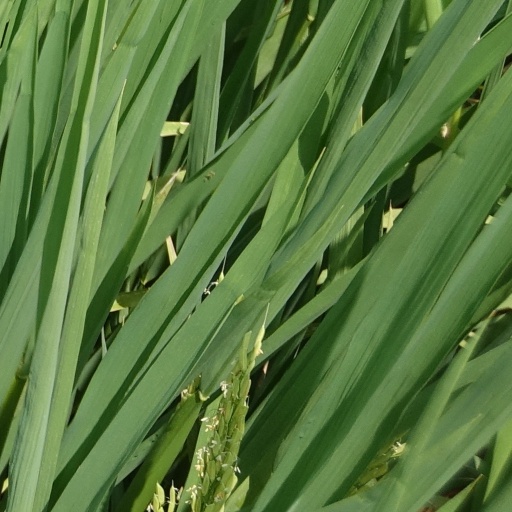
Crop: rice